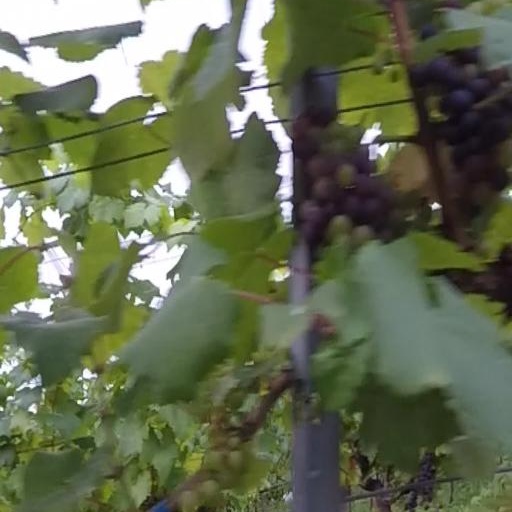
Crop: grape